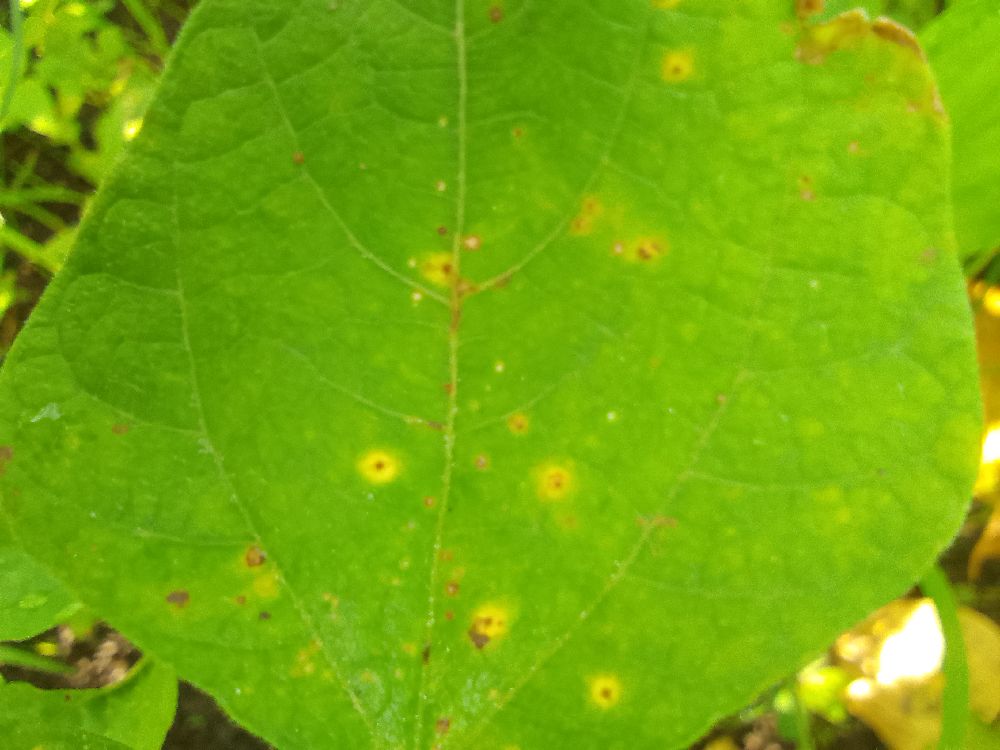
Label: rust